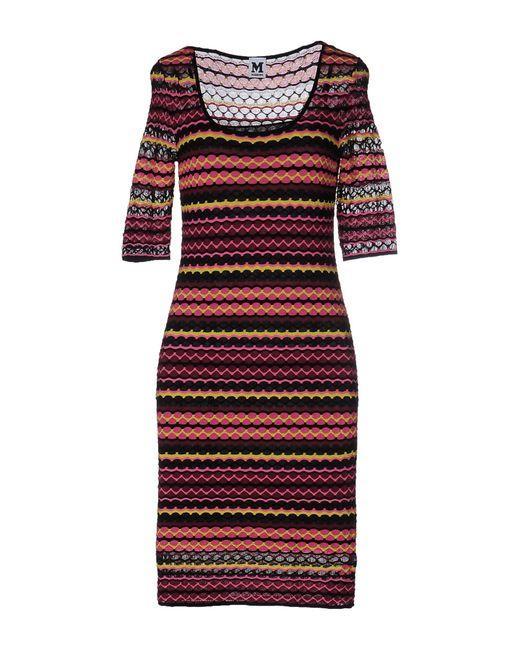
Baumwollkleid mit tiefem Ausschnitt und Stammesmustern in dunklen Farben, Freizeitkleidung